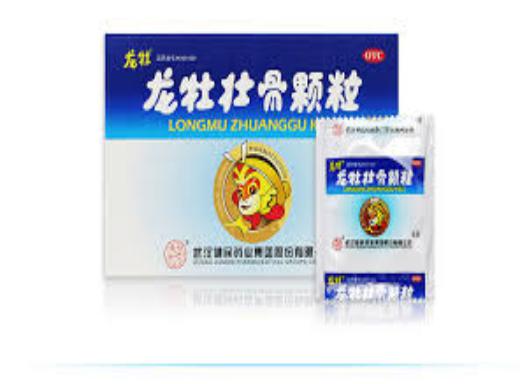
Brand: longmu-1
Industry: Medical